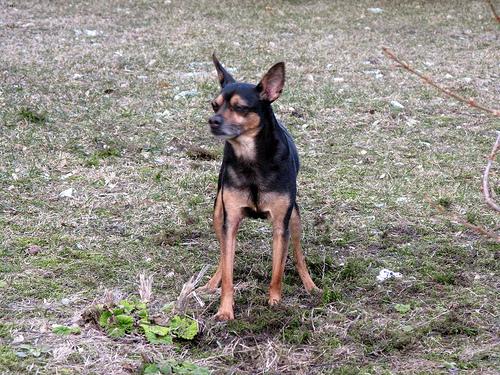
Breed: miniature pinscher